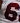
Number: 6